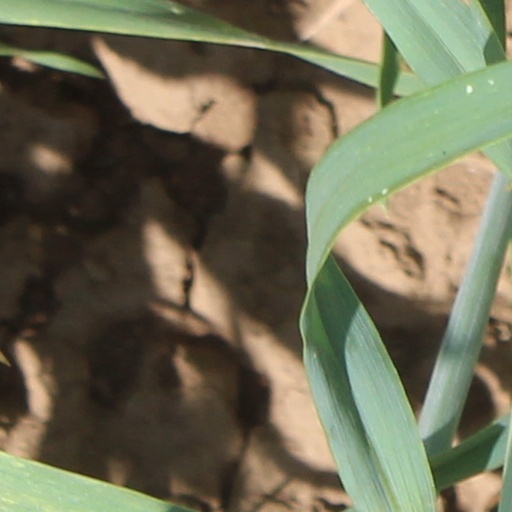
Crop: wheat